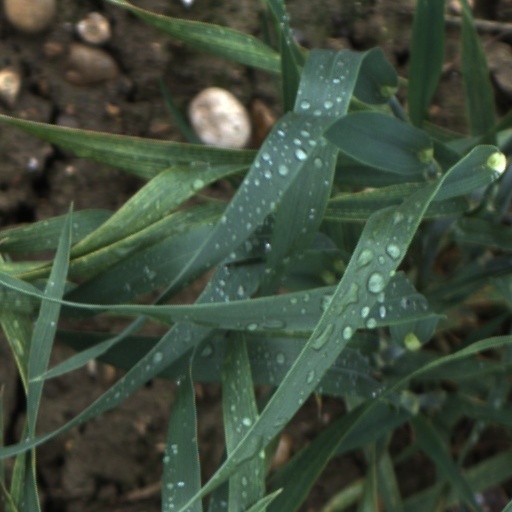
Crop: wheat